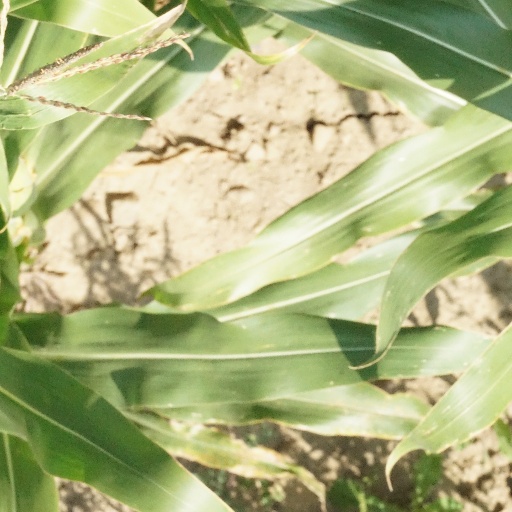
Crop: maize; corn